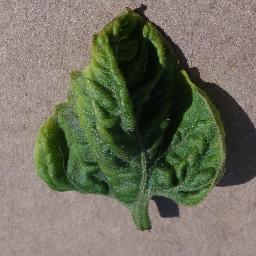
Label: Tomato___Tomato_Yellow_Leaf_Curl_Virus